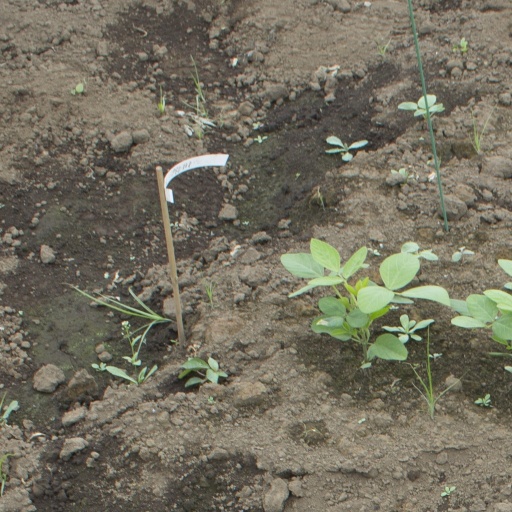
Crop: soybean